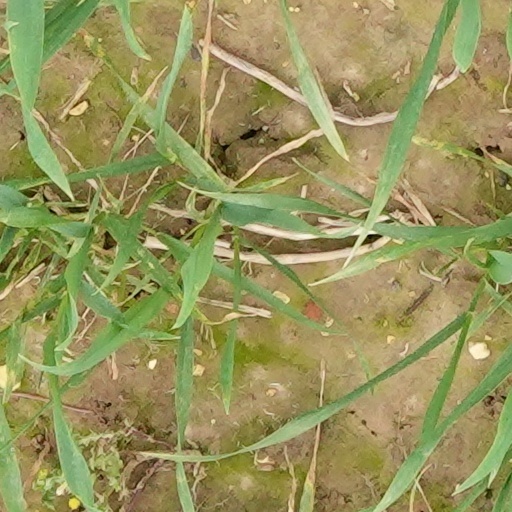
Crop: wheat